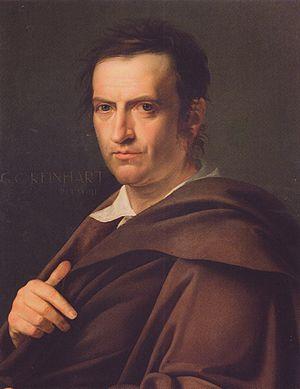
Johann Christian Reinhart, né le 24 janvier 1761 à Hof et mort le 9 juin 1847 à Rome, est un peintre et graveur allemand. Il est l'un des fondateurs, avec Joseph Anton Koch, de la peinture de paysage classique allemande.